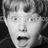
Emotion: surprise